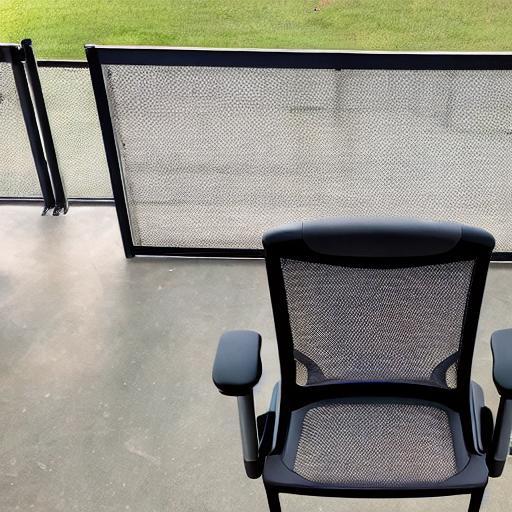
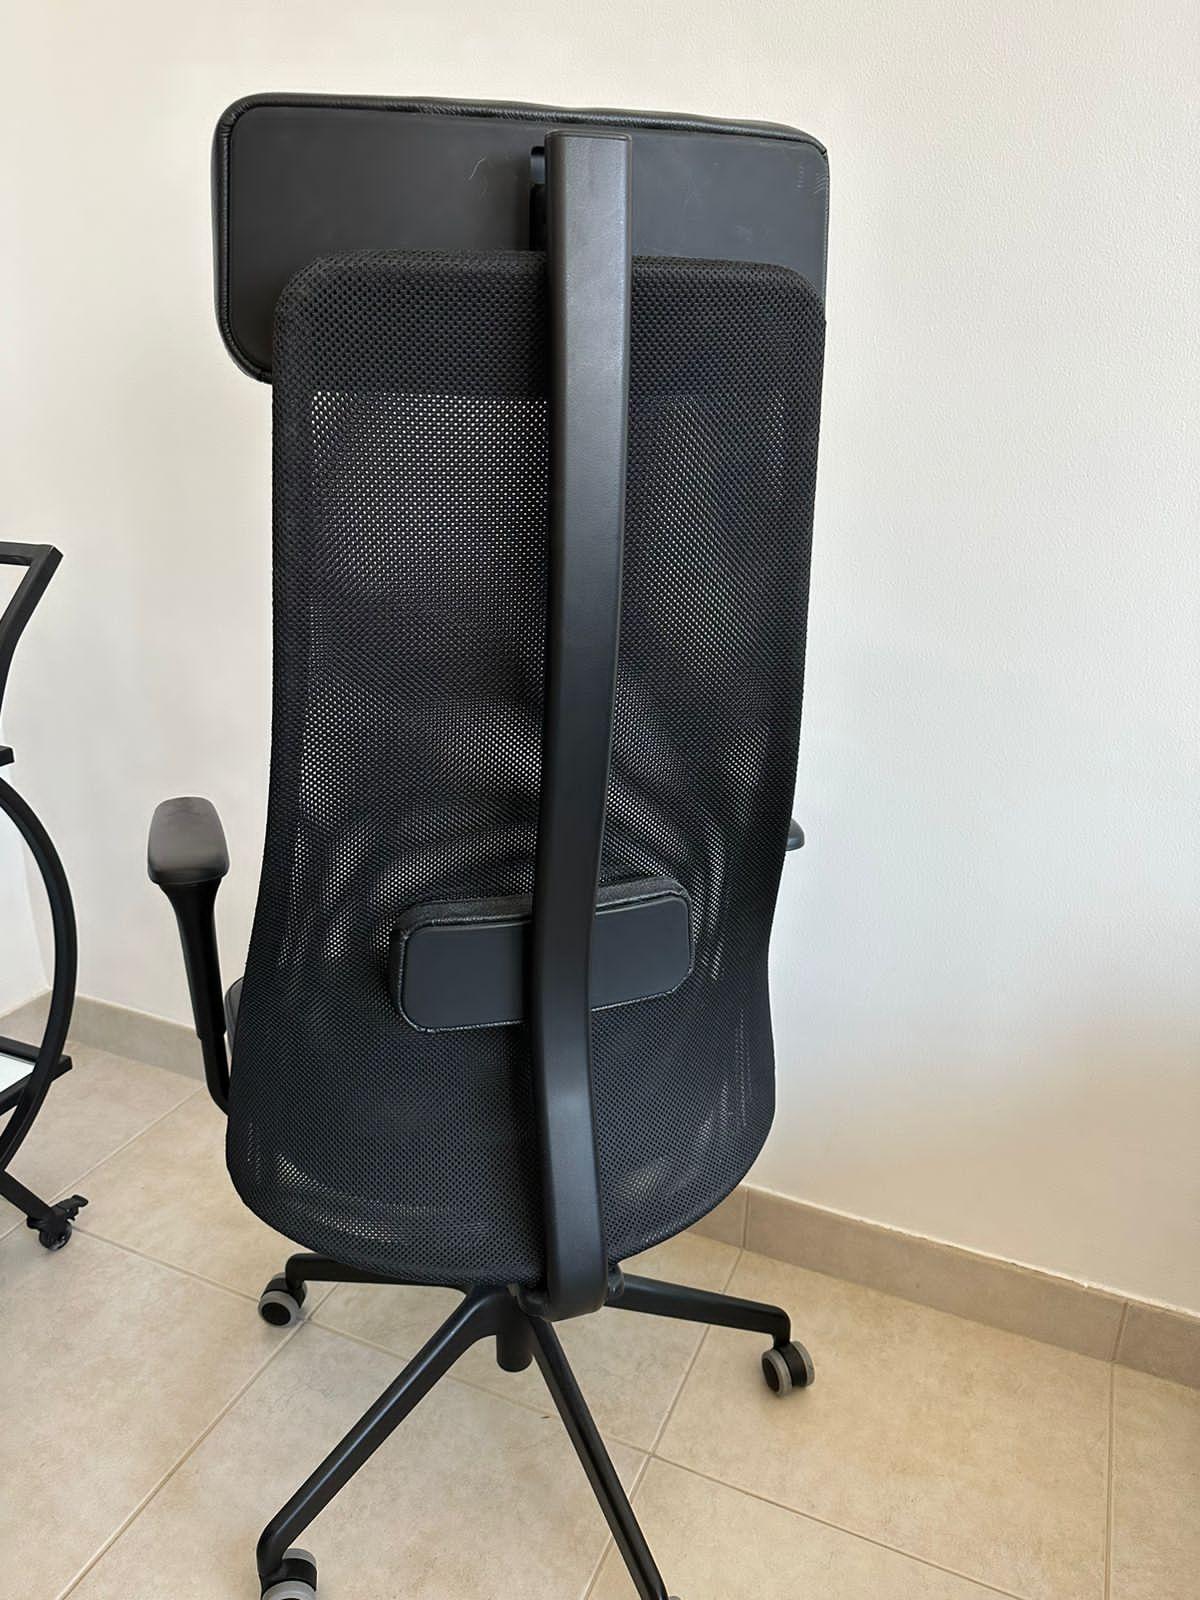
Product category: items_chair
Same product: no